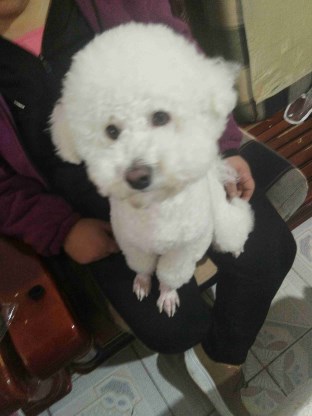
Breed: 3083-n000117-Bichon_Frise